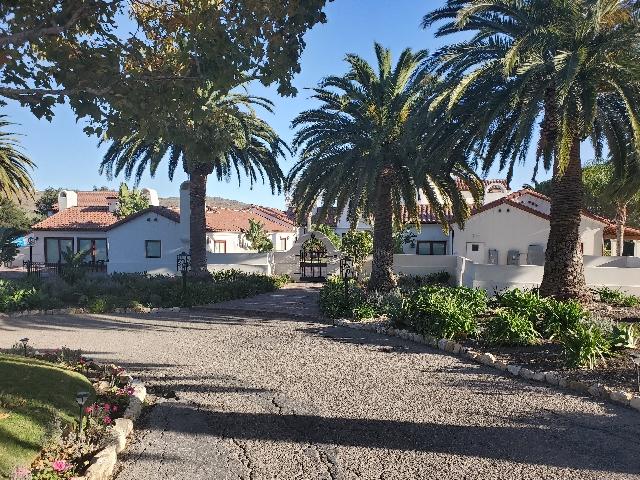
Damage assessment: no_damage